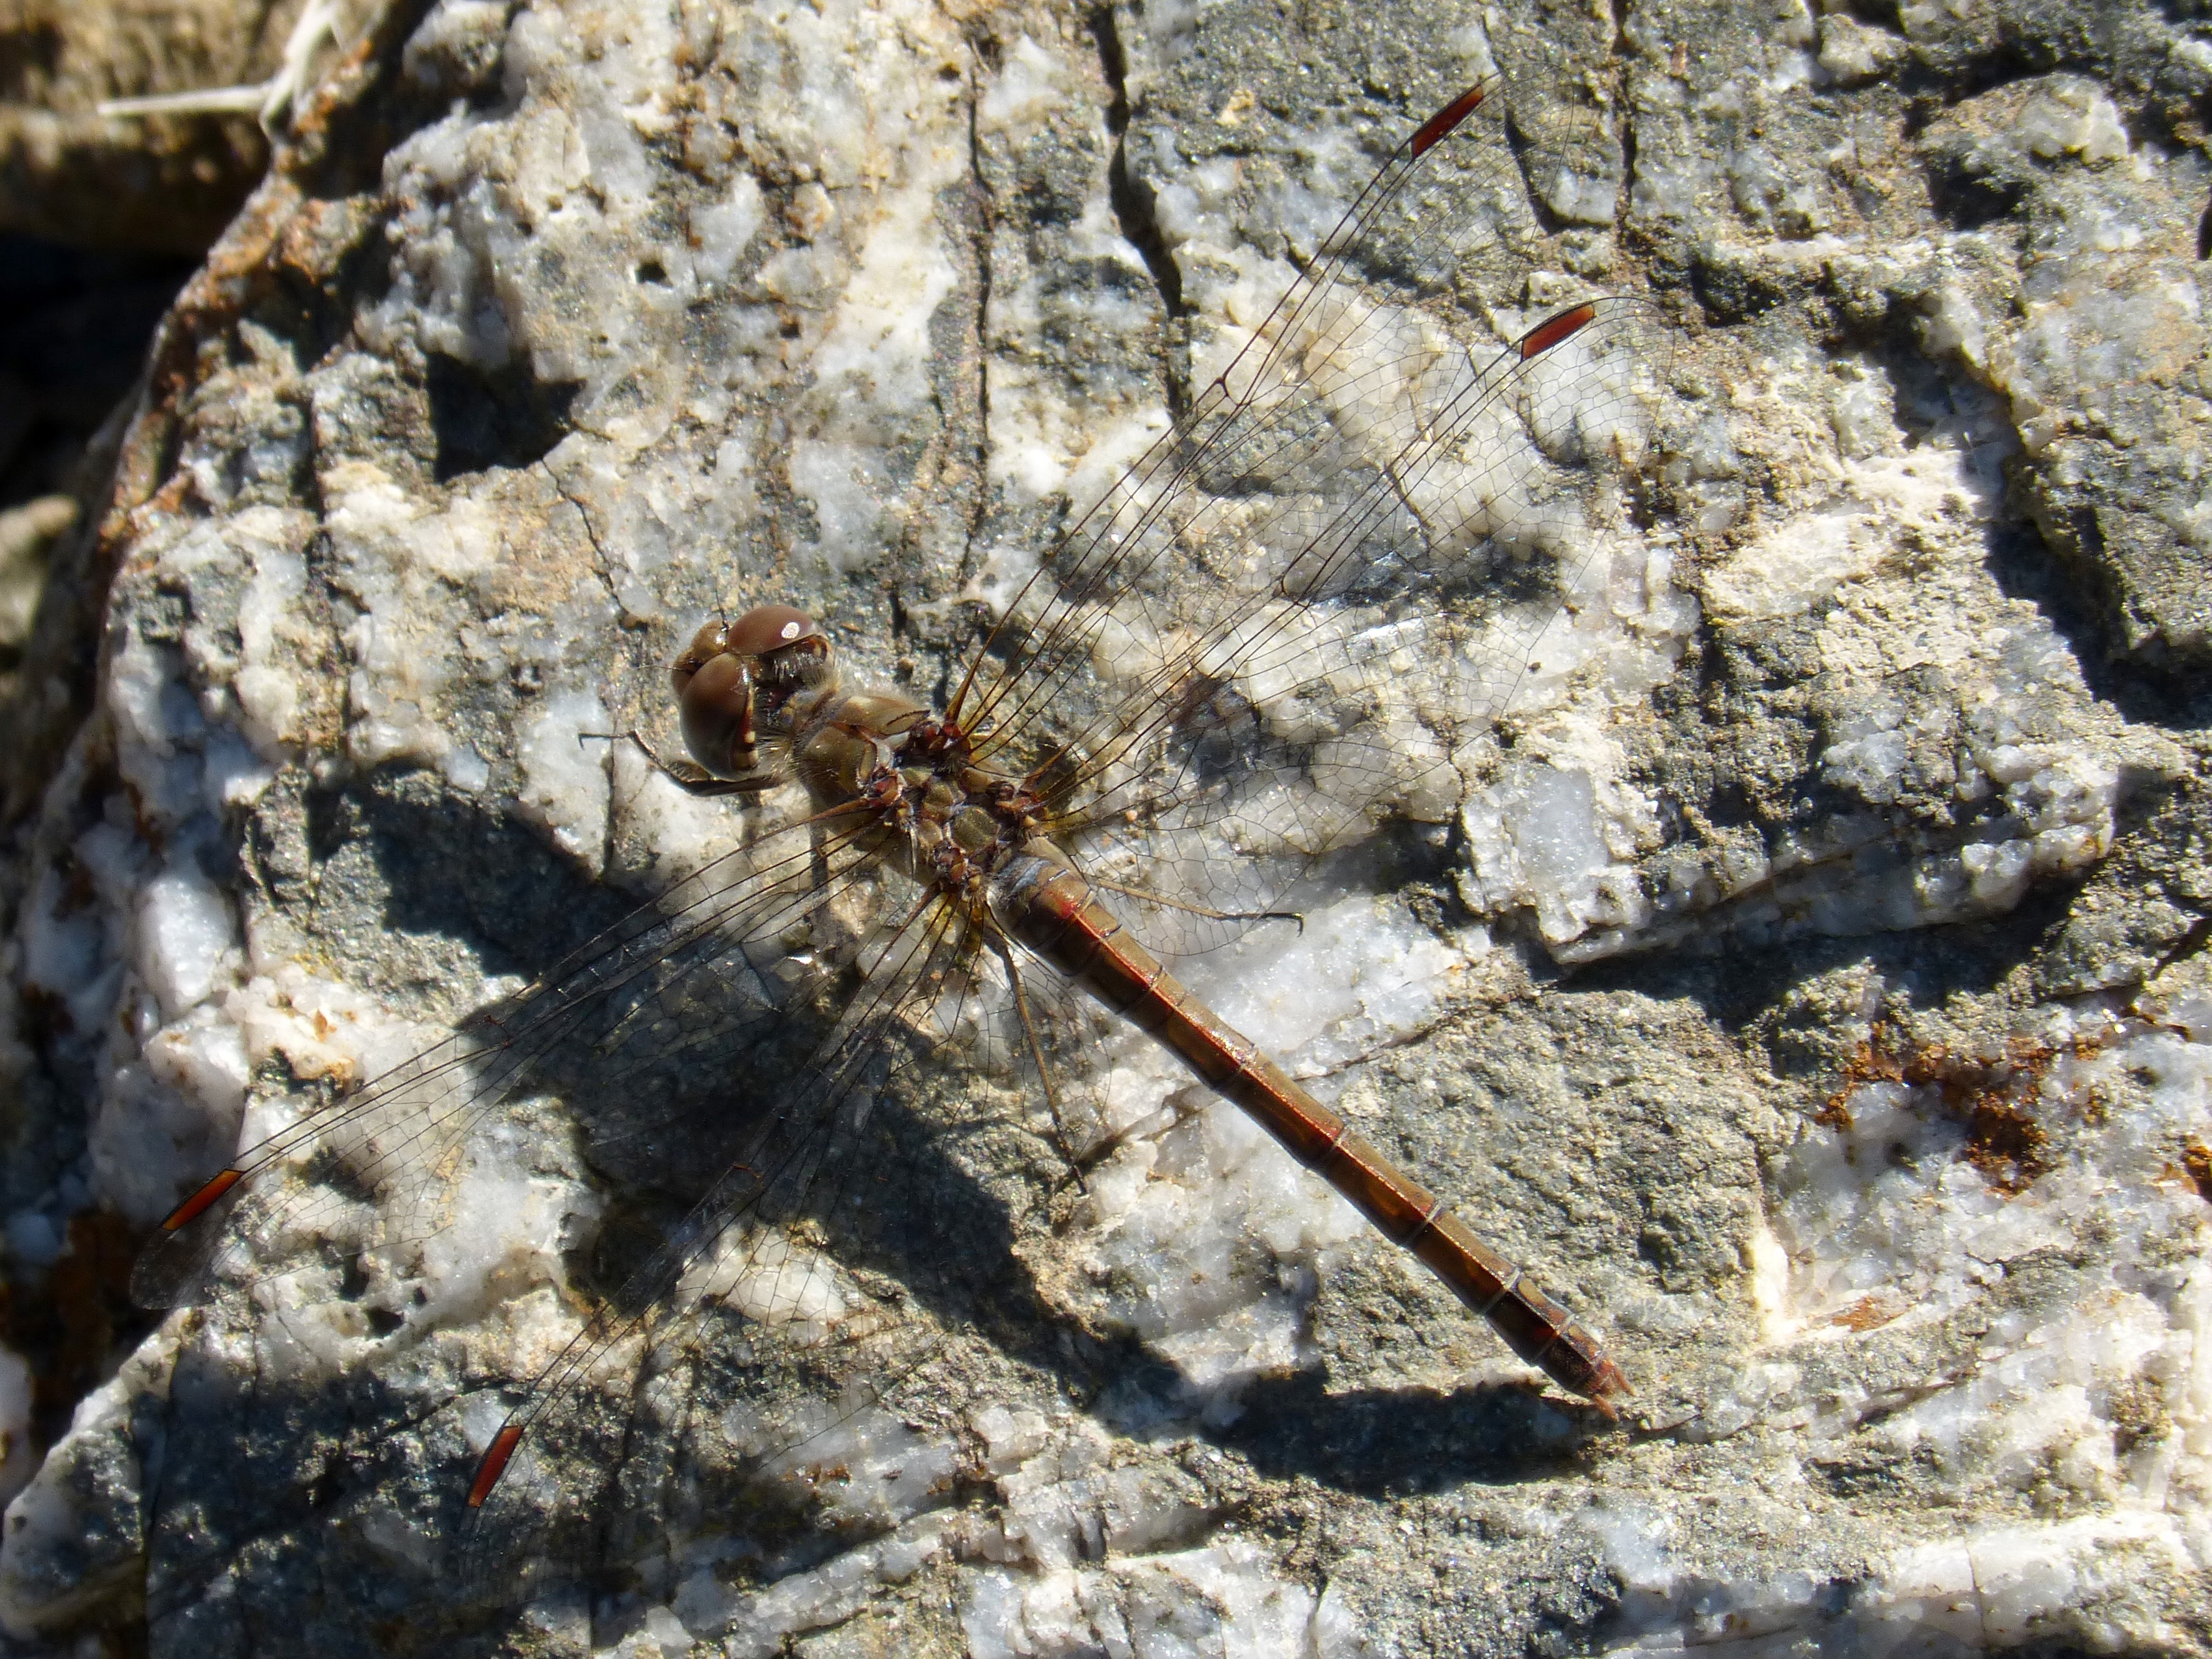
wood, insect, soil, fauna, invertebrate, geology, wings, dragonfly, ant, pest, libellulidae, libelulido, membrane winged insect